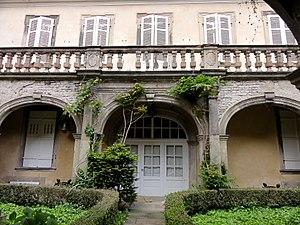
L'hôtel de Chanlas est un monument historique situé à Sélestat, dans le département français du Bas-Rhin.